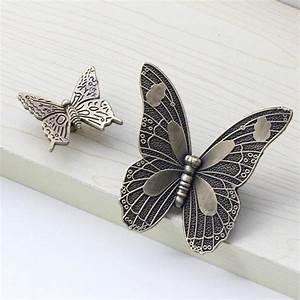
butterfly